Chicago Picasso

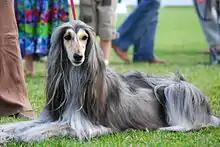
An Afghan Hound dog

Some have speculated it may have been inspired by a French woman, Sylvette David, now known as Lydia Corbett, who posed for Picasso in 1954. Then 19 years old and living in Vallauris, France, Corbett would accompany her artist boyfriend as he delivered chairs made of metal, wood and rope. One of those deliveries was to Picasso, who was struck by her high ponytail and long neck. "He made many portraits of her. At the time, most people thought he was drawing the actress Brigitte Bardot. But in fact, he was inspired by [Corbett]", Picasso's grandson Olivier Widmaier Picasso told the "Chicago Sun-Times" in 2004.